Louis Charles Georges Jules Lafont

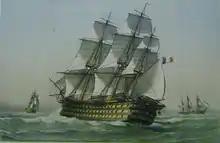
French ship "Bretagne" (1855)

In January 1862 Lafont was again aide-de-camp of Admiral Rigault de Genouilly, commander of the training squadron. on the "Bretagne", then on the "Ville de Paris".